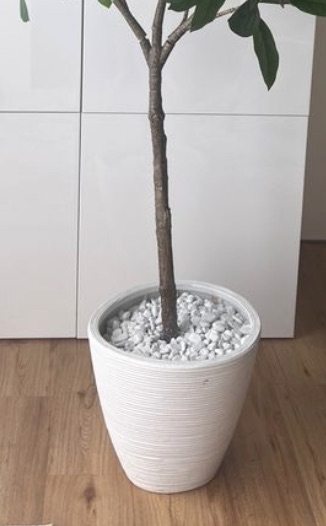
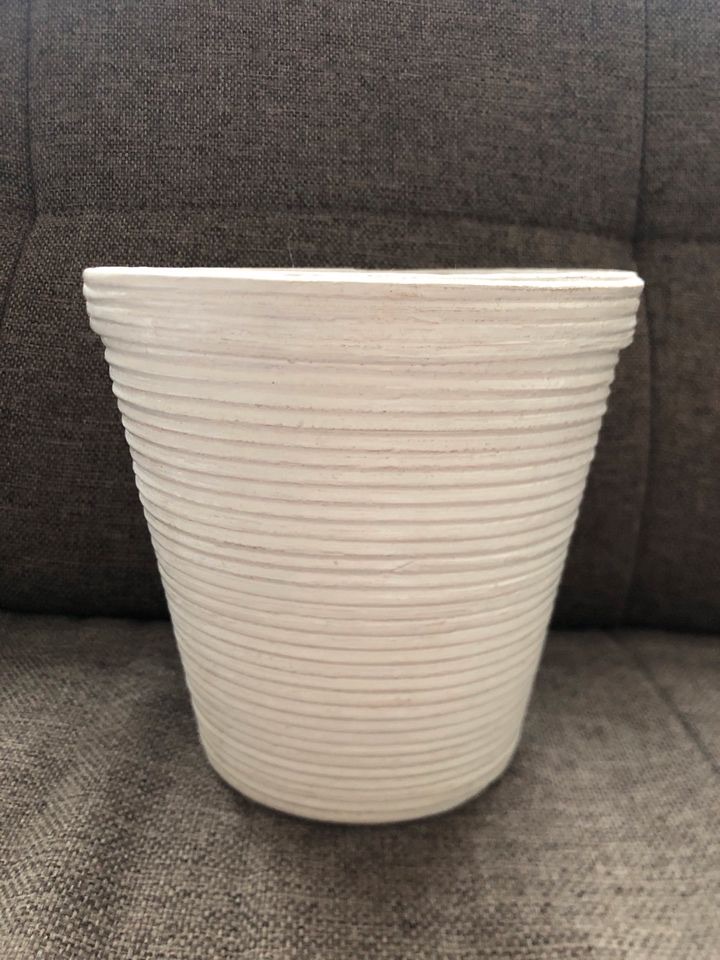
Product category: misc
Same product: yes